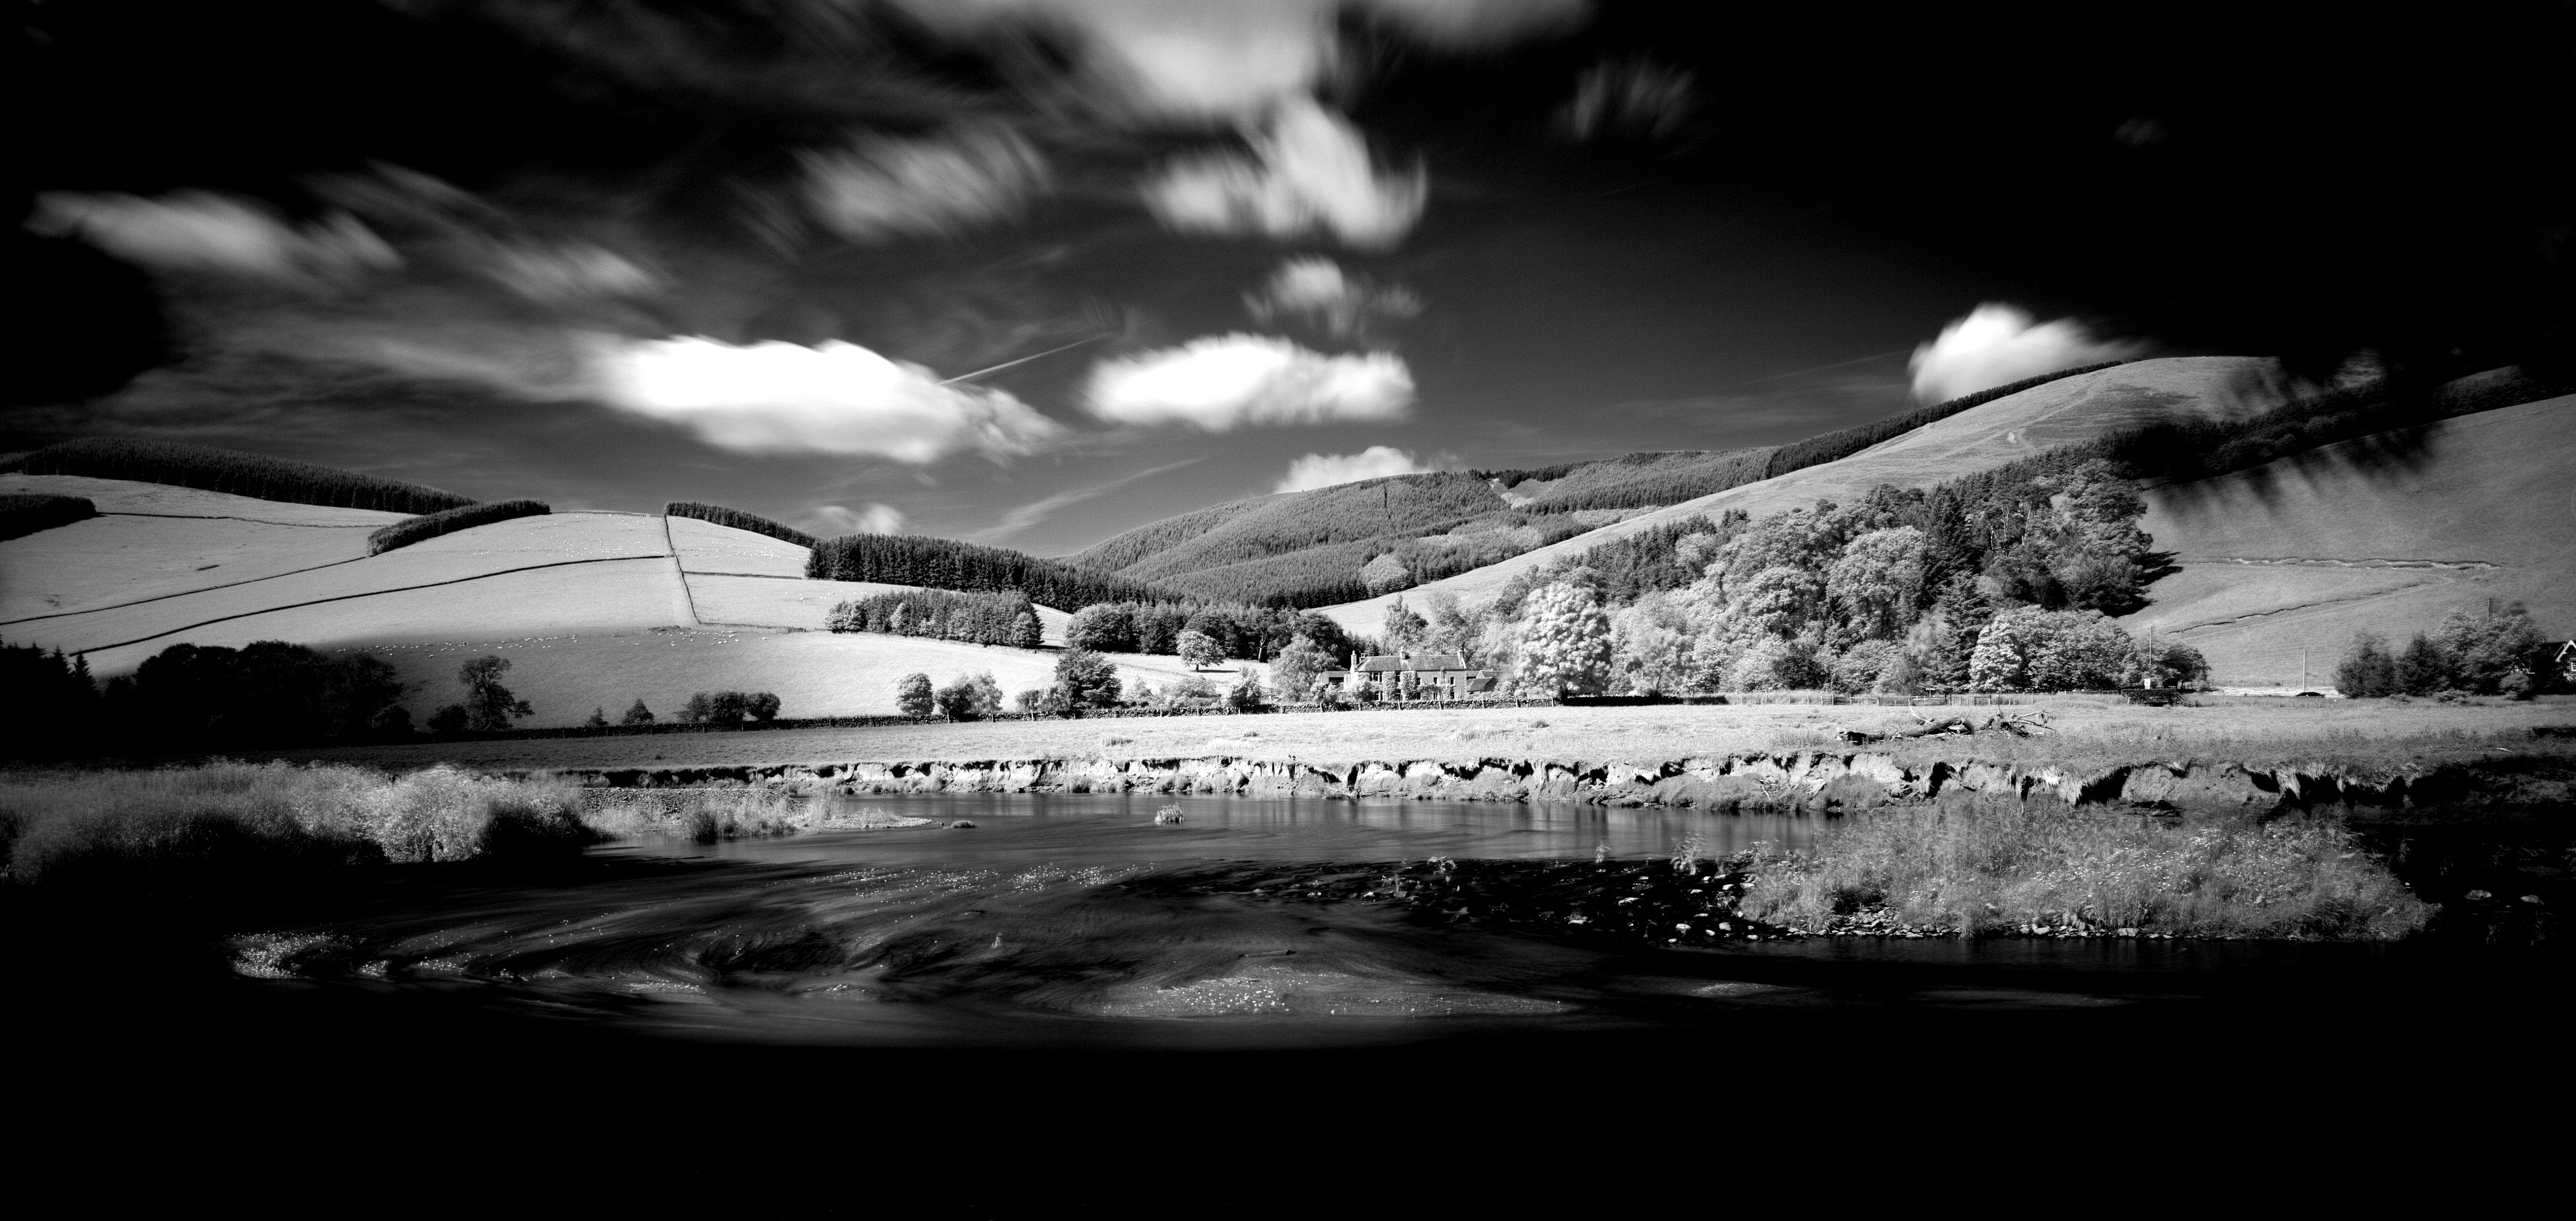
landscape, snow, winter, light, cloud, black and white, white, night, photography, sunlight, atmosphere, reflection, red, weather, darkness, black, monochrome, moonlight, infrared, infra, monochrome photography, peebles, river tweed, cardrona